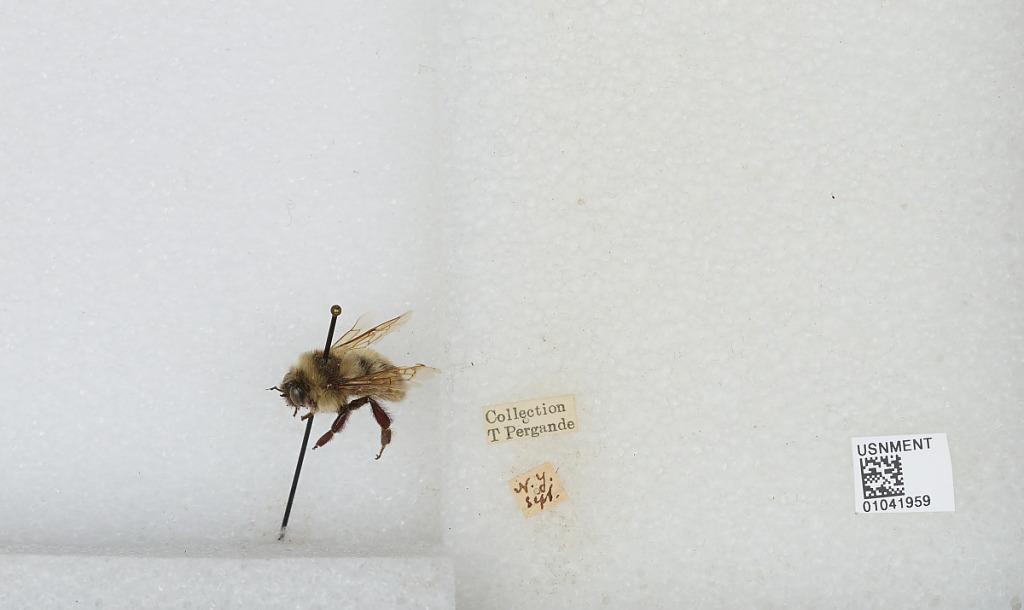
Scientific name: Bombus sp.
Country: United States
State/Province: New York